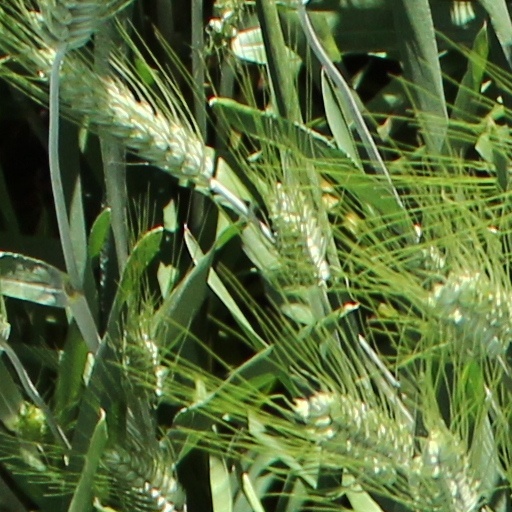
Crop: wheat